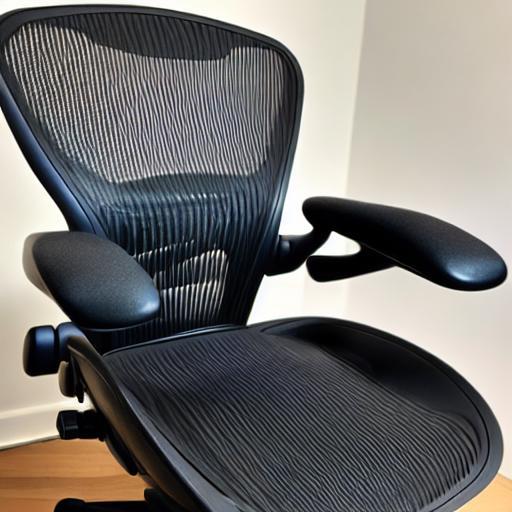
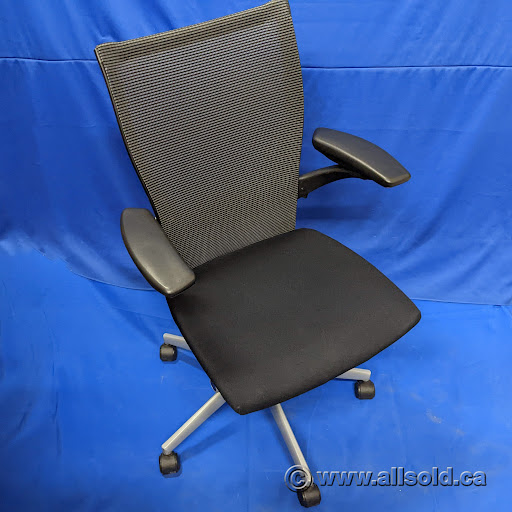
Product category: items_chair
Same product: no